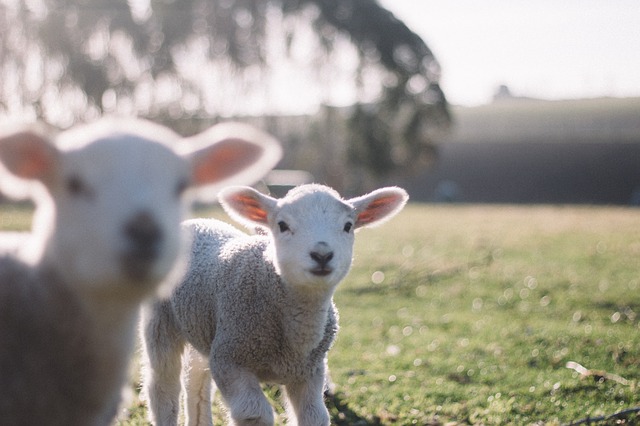
Label: sheep